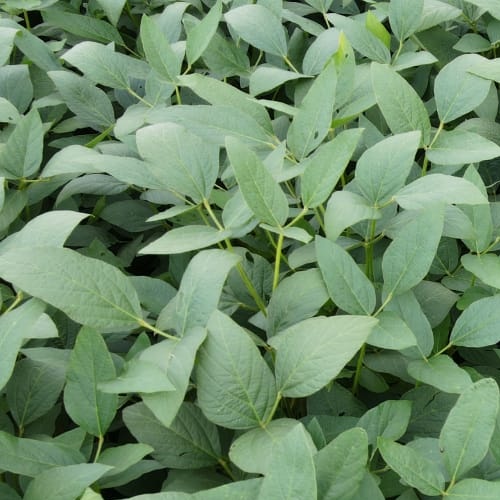
Label: Diabrotica_speciosa